Rita Stang

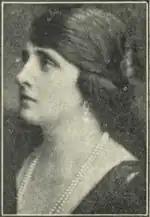
Stang in 1928

After graduation Stang worked alongside her husband as a general practitioner at Port Fairy. She later acted as resident medical officer at public hospitals in Melbourne. In 1925 she was appointed to replace Roberta Jull as medical officer for schools in Western Australia, on a salary of £500 to £600 per annum.